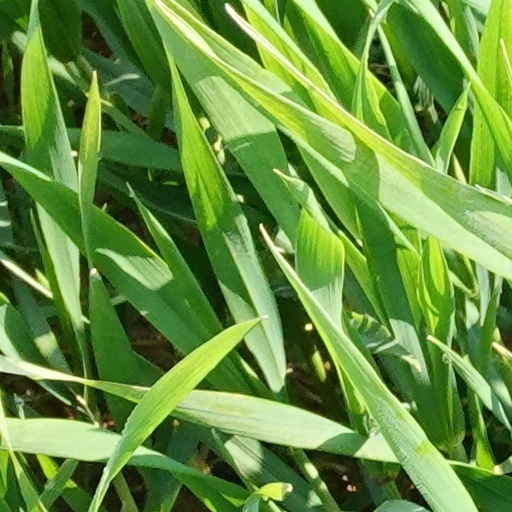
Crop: wheat